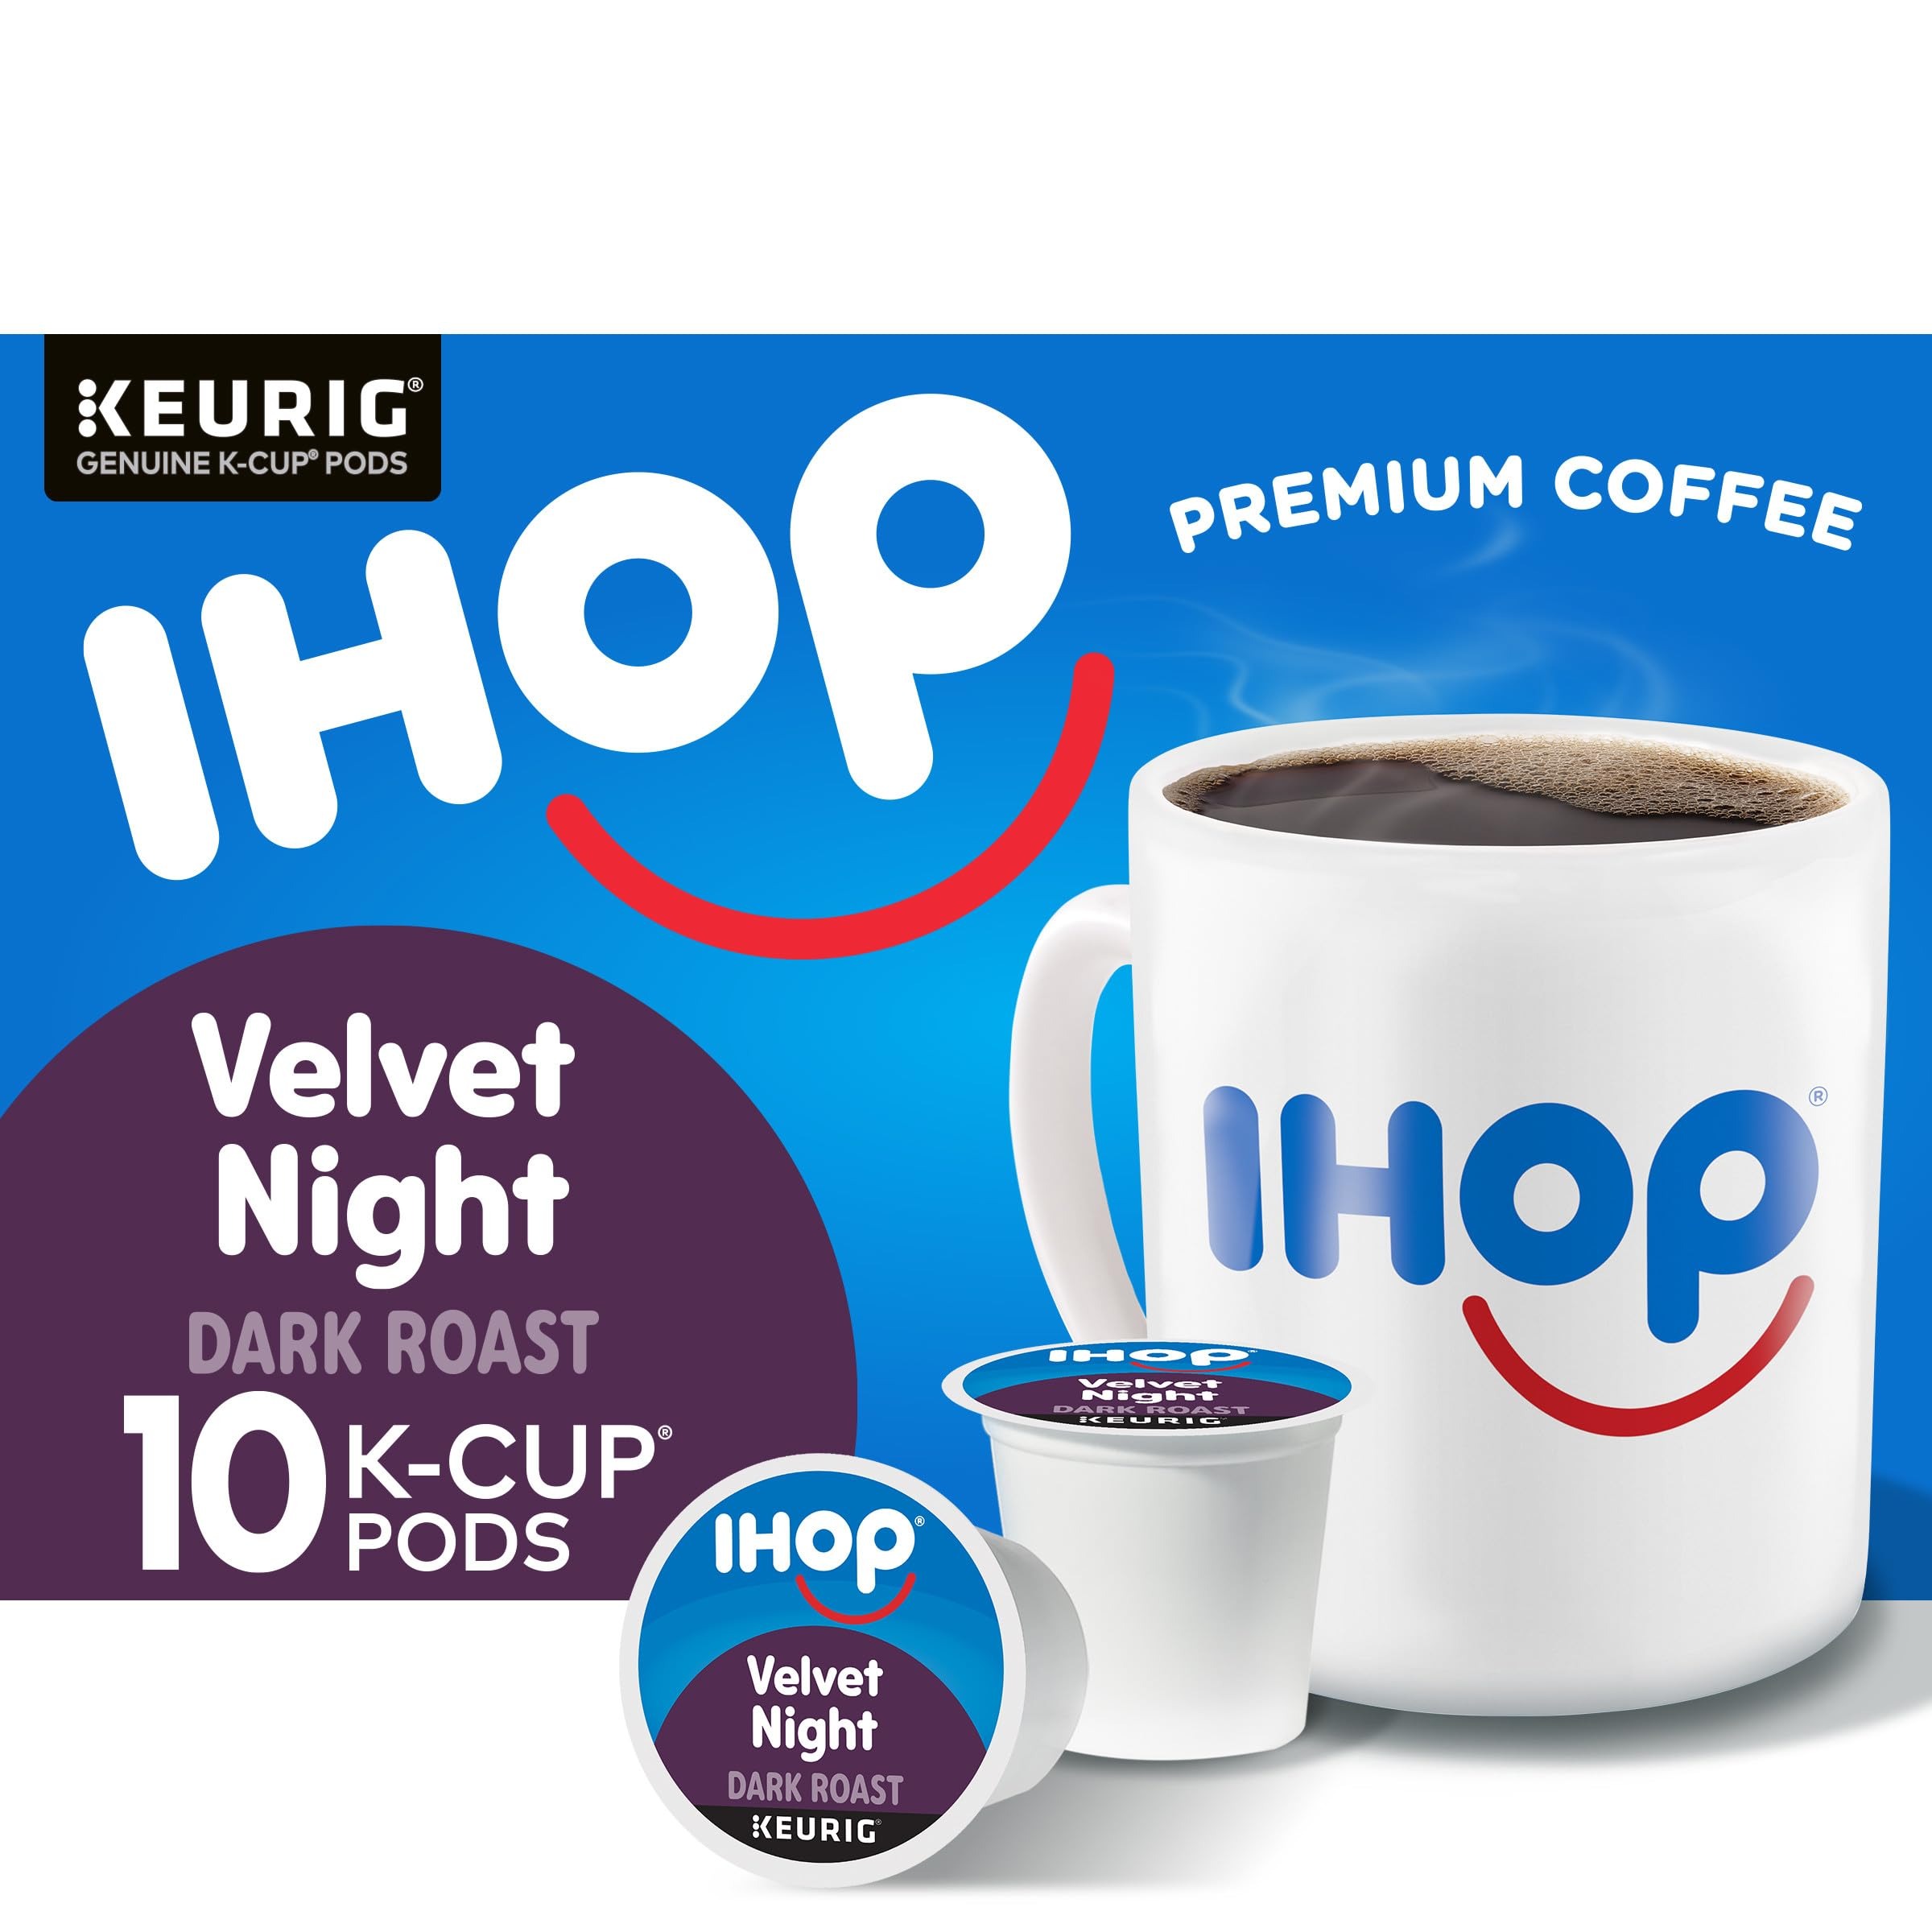
Item Name: IHOP Velvet Night Dark Roast Keurig K-Cup Coffee Pods,10 ct Box
Bullet Point 1: One 10 ct box of IHOP Velvet Night Dark Roast Keurig K-Cup Coffee Pods
Bullet Point 2: Enjoy a delectable IHOP coffee in the comfort of your home
Bullet Point 3: Our coffee is made from expertly roasted 100% premium Arabica coffee beans
Bullet Point 4: Our premium dark roast coffee features our signature indulgent and rich taste
Bullet Point 5: IHOP offers delicious, high quality, indulgent offerings (especially pancakes and coffee), spurring people to smile
Bullet Point 6: Single-serve K-Cup pods are compatible with all Keurig brewers
Bullet Point 7: K-Cup pods are recyclable* — simply peel the lid, empty the grounds from the cup and recycle the cup *Check locally – Not recycled in many communities
Bullet Point 8: Certified Kosher product
Bullet Point 9: Our premium coffee comes in a variety of unique, indulgent, crave-worthy and menu-inspired offerings
Value: 10.0
Unit: Count

Price: 15.5